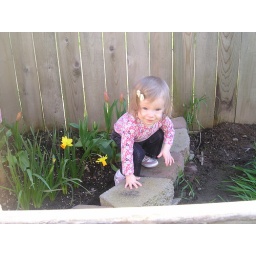
in the flower bed